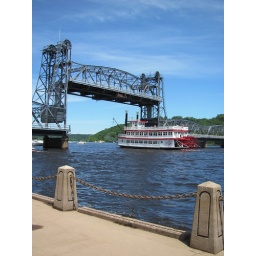
boat under lift bridge